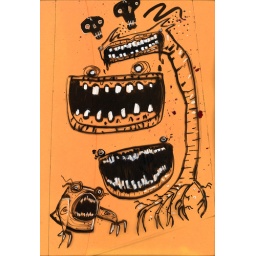
paint marker on plexi-glass test over orange paper